Zhou Xiaoxuan

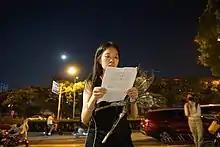
Zhou in 2022

Zhou Xiaoxuan (born ), better known by her pen name Xianzi, is a Chinese screenwriter and leading advocate in the Chinese Me Too movement.